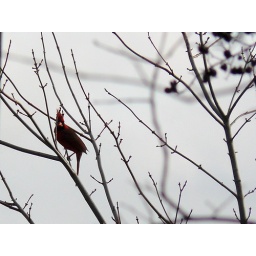
against gray morning morning sky with crape myrtle berries